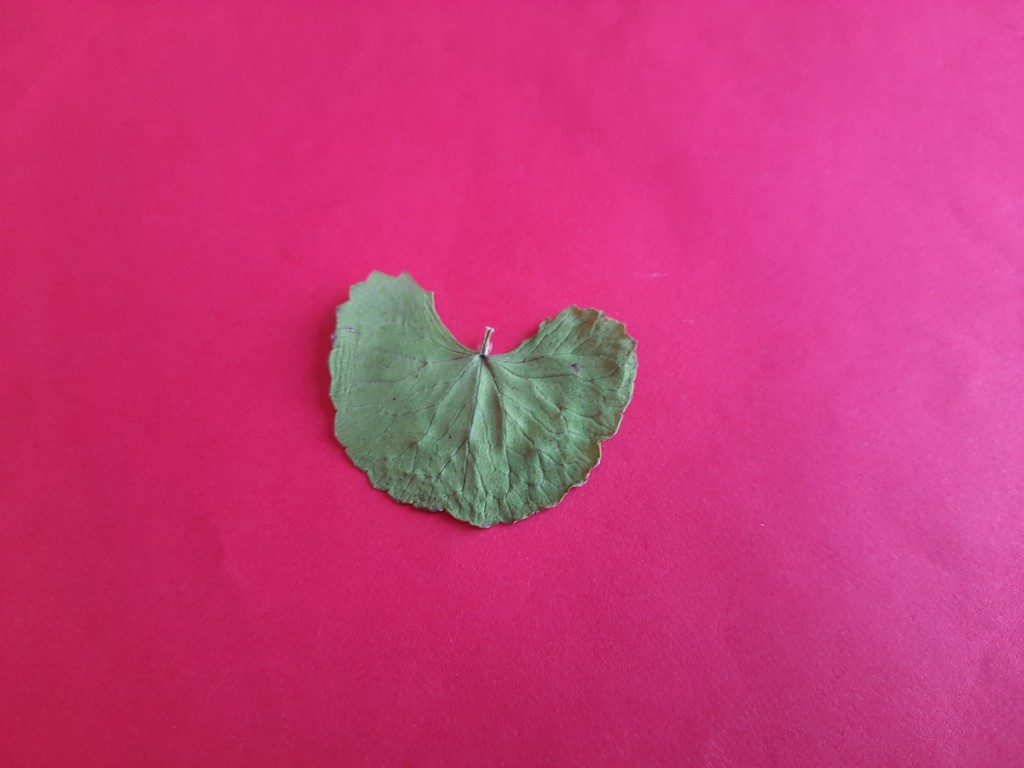
Label: Dried